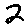
Label: 2